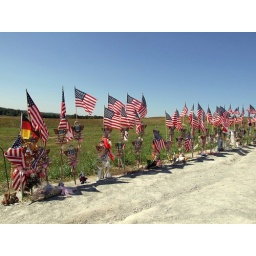
One wooden Angel for each person killed on Flight 93 that crashed in the fields of...Shanksville, PA 9-11-01